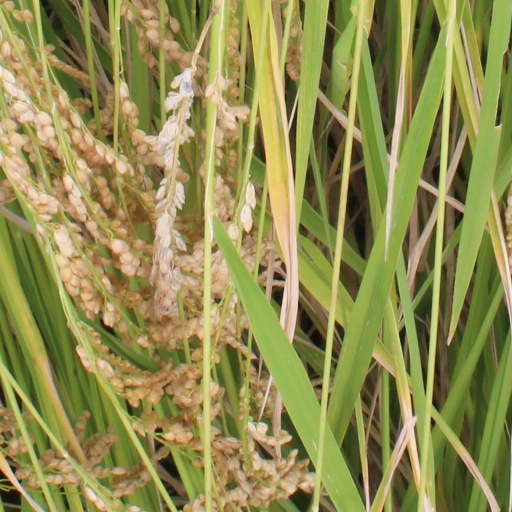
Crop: rice